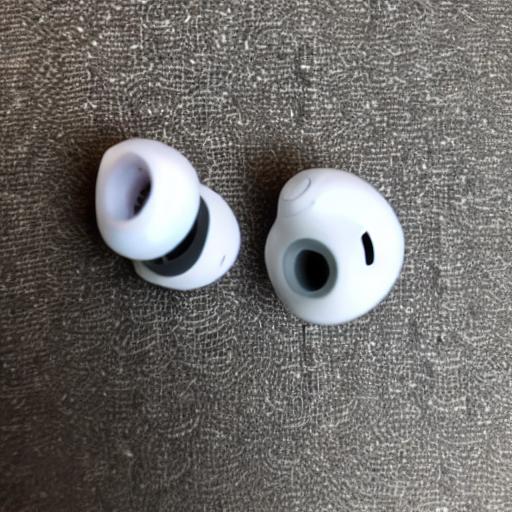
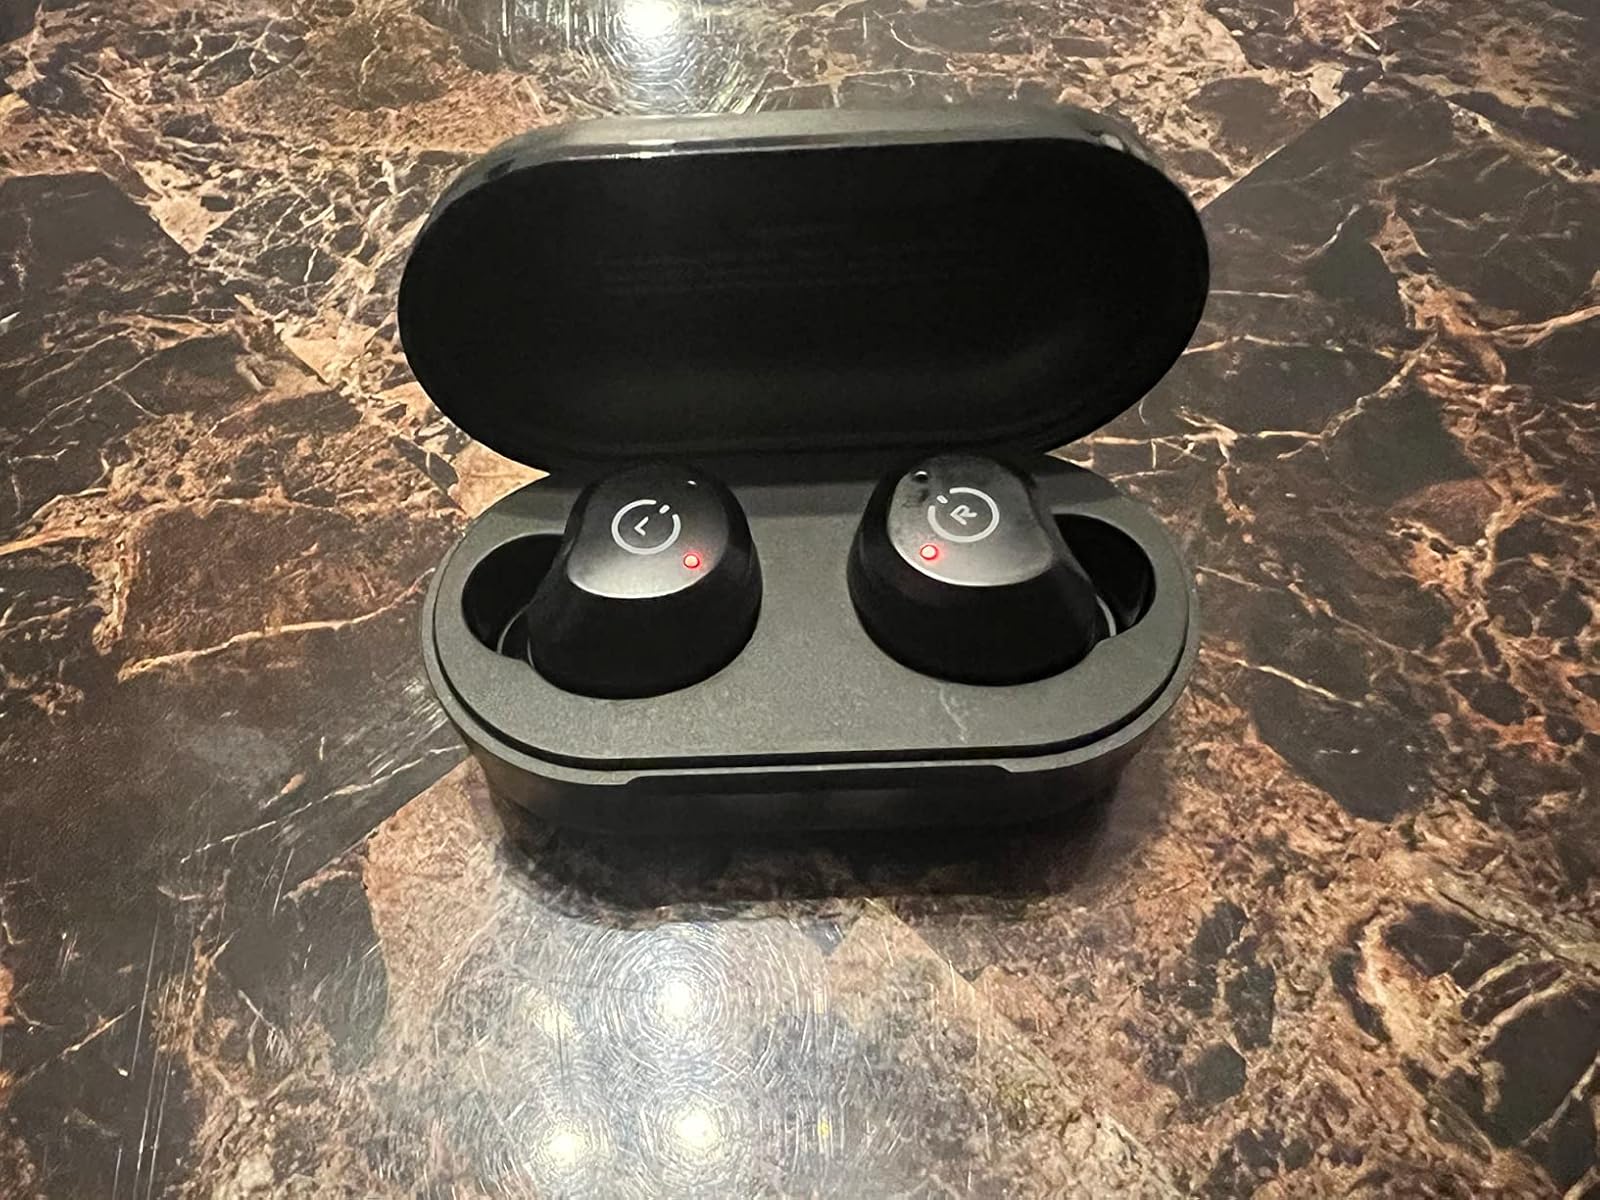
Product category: earbuds
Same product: no